Michener House Museum and Archives

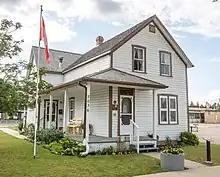
Michener House Museum in 2020

The Michener House Museum, located in Lacombe, Alberta, Canada, is a museum that is owned and operated by the Lacombe and District Historical Society. The house is the birthplace of former Governor General Roland Michener. The Michener House Museum is the oldest standing residence in the City of Lacombe